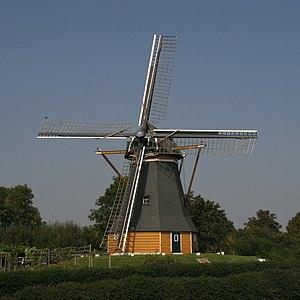
Cet article recense les moulins à vent de la province de Zélande, aux Pays-Bas.